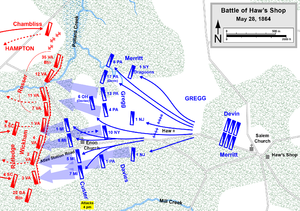
Slaget ved Haw's Shop
Slaget ved Haw's Shop blev udkæmpet den 28. maj 1864 i Hanover County i Virginia som led i generalløjtnant Ulysses S. Grants Overland kampagne mod den konfødererede general Robert E. Lee's Army of Northern Virginia under den amerikanske borgerkrig. Det var det andet betydelige kavalerislag i kampagnen og et af de blodigste i krigen.